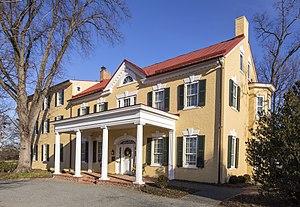
Dodona Manor, domicile de George Marshall, Leesburg, Virginie, États-Unis This is an image of a place or building that is listed on the National Register of Historic Places in the United States of America. Its reference number is 96000972